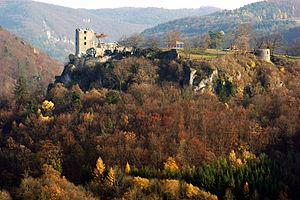
La Suisse franconienne est une région touristique allemande de Haute-Franconie, au sud-ouest de Bayreuth, ainsi nommée en raison de ses particularités culturelles et géologiques. Elle se caractérise par son paysage montagneux fameux pour ses roches et grottes karstiques ainsi qu'une forte densité de châteaux et de ruines. Elle occupe la partie nord du Jura franconien et compte pour sites principaux ː Pottenstein, Gößweinstein, Muggendorf, Ebermannstadt, Streitberg, Egloffstein et Waischenfeld.